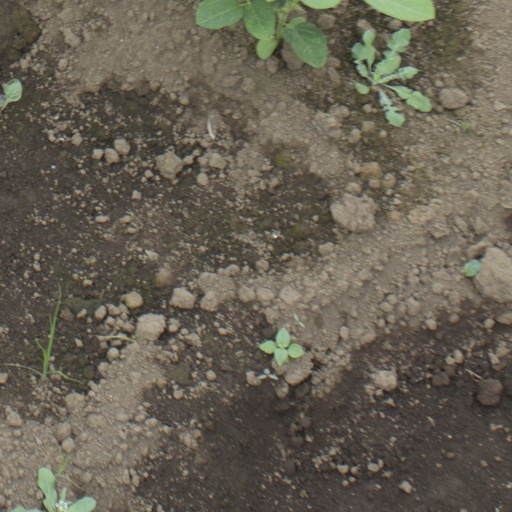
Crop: soybean